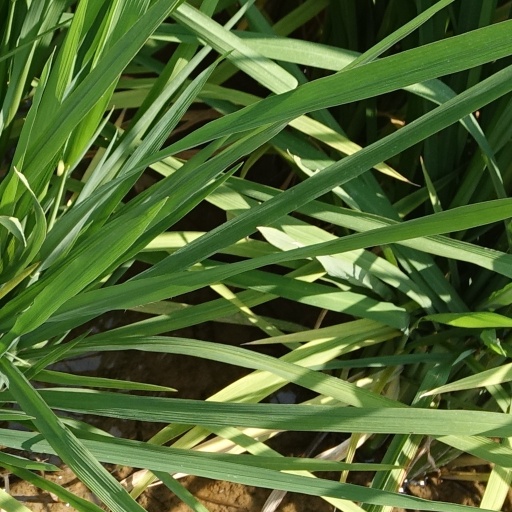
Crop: rice